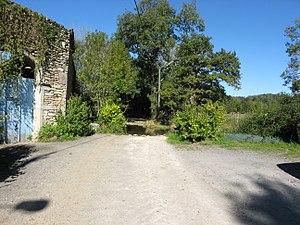
Gué sur l'Escou prés du château Bazerques de Précilhon Pyrénées).